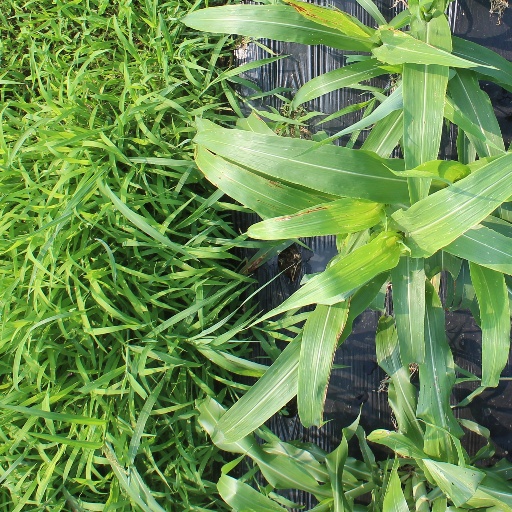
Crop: sorghum